Ider (band)

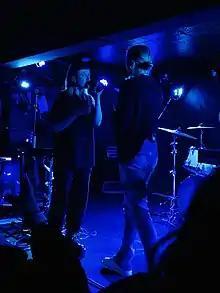
Markwick (left) and Somerville (right) performing at King Tut's Wah Wah Hut, Glasgow, February 2020

Ider (stylized as IDER) are an English singer-songwriter duo from London, composed of Megan Markwick and Lily Somerville. Their musical style combines features of various musical genres, and it has been described as "cross-genre". Formed in 2016 after performing as Lily & Meg for two years, Ider released their debut EP "Gut Me Like an Animal" in 2017, followed by the first full-length album "Emotional Education" in 2019.